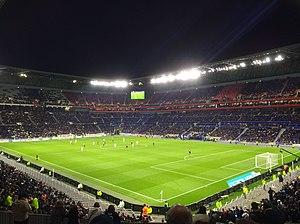
Vue du Groupama Stadium lors de la demi-finale de Coupe de France entre l'Olympique lyonnais et le Stade rennais (victoire 3-2 de Rennes).
La saison 2018-2019 de l'Olympique lyonnais est la soixante-dix-neuvième de l'histoire du club. Le club sort d'une saison où il a obtenu une troisième place en championnat directement qualificative pour la Ligue des Champions, du fait de la victoire de l'Atlético de Madrid en Ligue Europa 2017-2018.